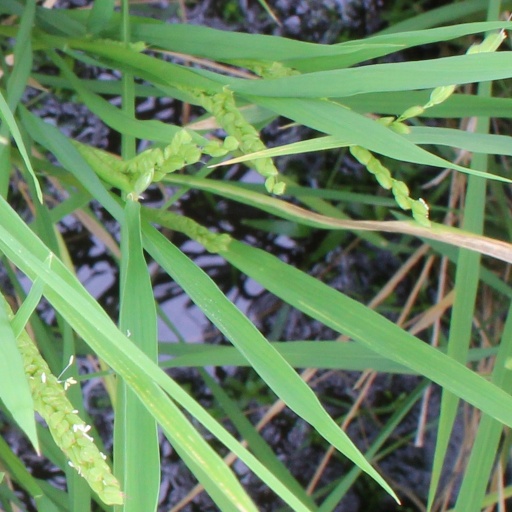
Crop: rice